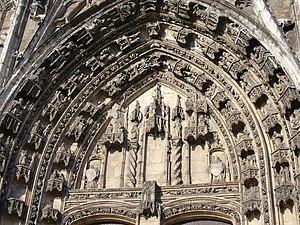
Vienne est une commune située au sud-est de la France, au confluent du Rhône et de la Gère, en région Auvergne-Rhône-Alpes dans le département de l'Isère. Elle est avec La Tour-du-Pin, l'une des deux sous-préfectures du département.